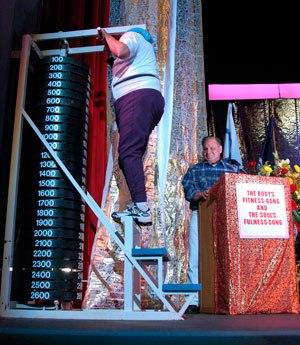
Sri Chinmoy, né Chinmoy Kumar Ghose, est un maître spirituel indien, écrivain, poète, artiste peintre et musicien.
William Arnold Pearl dit Bill Pearl est un bodybuilder américain, en activité dans les années 1950 et 60. Il a remporté de nombreux titres et récompenses, dont cinq fois le titre Mr Univers, ainsi que la nomination « Homme le mieux bâti du siècle ». Il est devenu un entraîneur expert et auteur spécialisé de musculation.